Antoine v. Washington

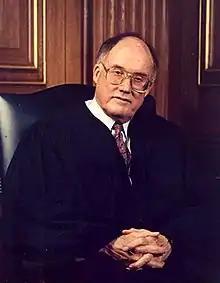
Justice Rehnquist, author of the dissenting opinion

Justice William O. Douglas concurred in the opinion. Douglas summed it up clearly when he said "We have here only an issue involving the power of a State to impose a regulatory restraint upon a right which Congress bestowed on these Indians. Such an assertion of state power must fall by reason of the Supremacy Clause."